Columbus and Xenia Railroad

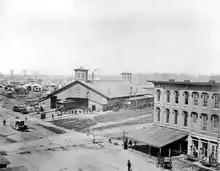
Station of the Columbus & Xenia Railroad ("center, with cupola") on High Street, depicted in 1864

The C&X now had enough funds to begin construction of the line, but not enough to complete it. The company was now faced with selecting a president who not only had to be an able fund-raiser but who also could oversee construction of the line without incurring any cost overruns. Alfred Kelley agreed to become president of the railroad in spring or summer of 1847 at a salary of $500 ($ in dollars) a year. Kelley, a Cleveland lawyer, had been elected the first mayor of the newly-incorporated Village of Cleveland in 1815. As a member of the Ohio General Assembly, he championed the construction of canals, and as a Canal Commissioner oversaw the construction of the Ohio and Erie Canal. Known as the "father of the Ohio and Erie Canal", Kelley was one of the most dominant commercial, financial, and political people in the state of Ohio in the first half of the 1800s.